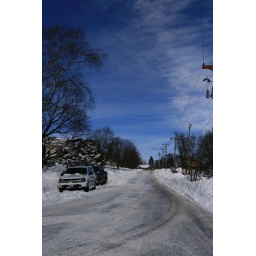
Kneeling in the street to shoot north... It's probably the cleanest road in the whole town!!